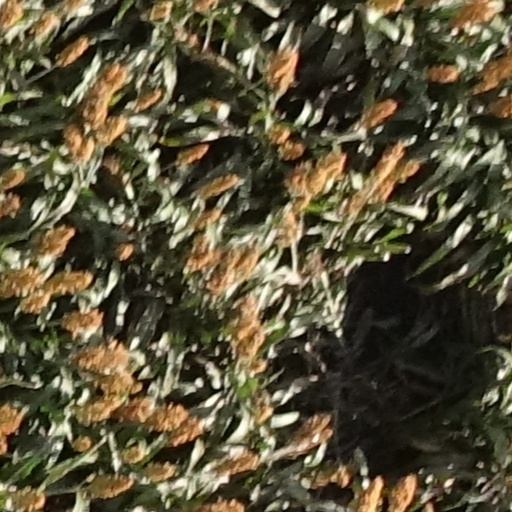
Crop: sorghum